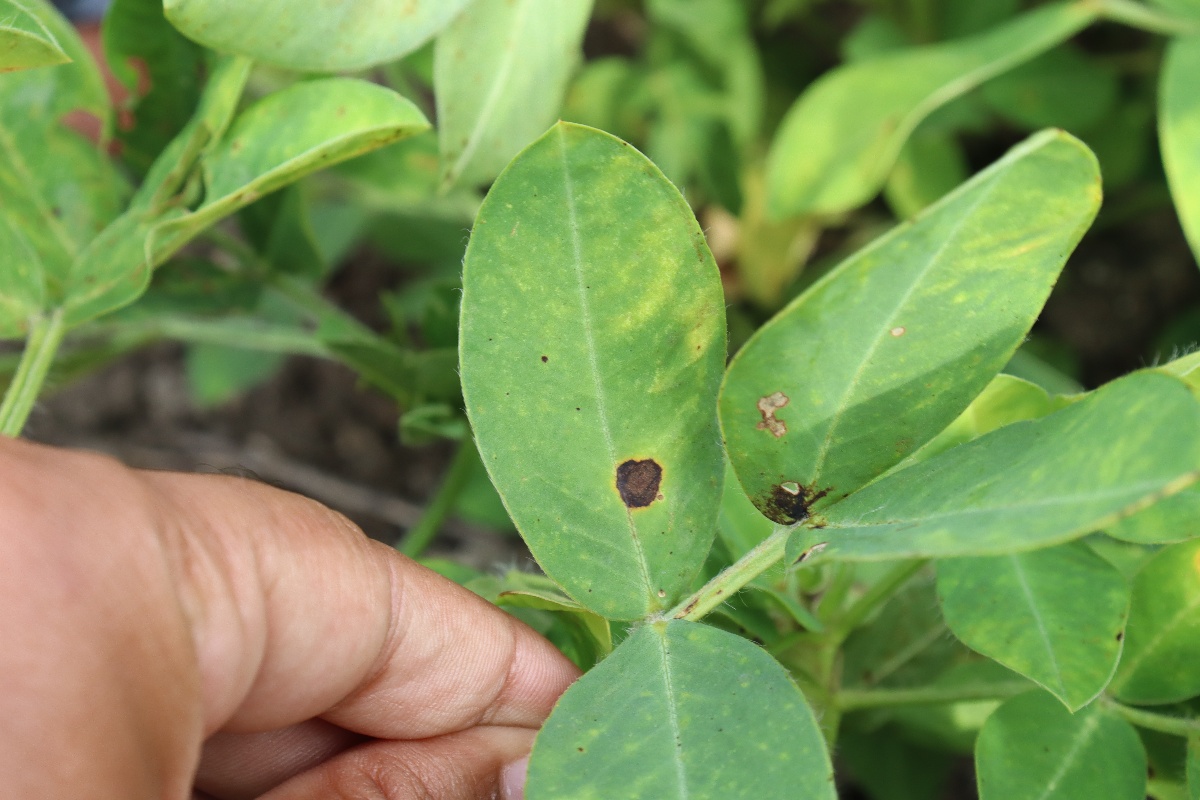
Label: rust